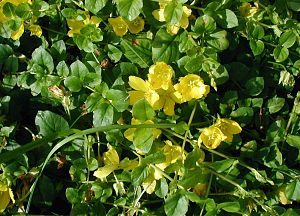
Pengebladet fredløs
Pengebladet fredløs er en nedliggende, 2-10 cm høj urt, der er almindeligt dyrket og findes forvildet på næringsrig bund i skove og vejkanter. Da den tåler våd bund og skygge fra anden vegetation, bruges den ofte som bunddække ved havedamme og i sumpbede.